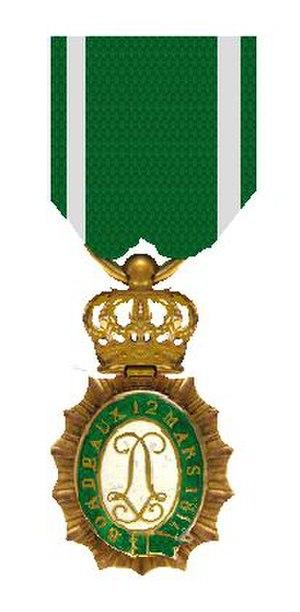
Ordre du brassard de Bordeaux créé au début de la Restauration (1814)
La Décoration du brassard de Bordeaux est une décoration militaire française.